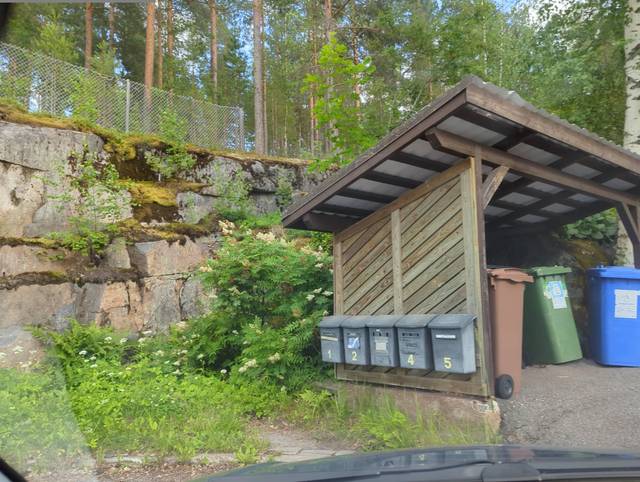
Region: Finland
Coordinates: 62.144, 25.764